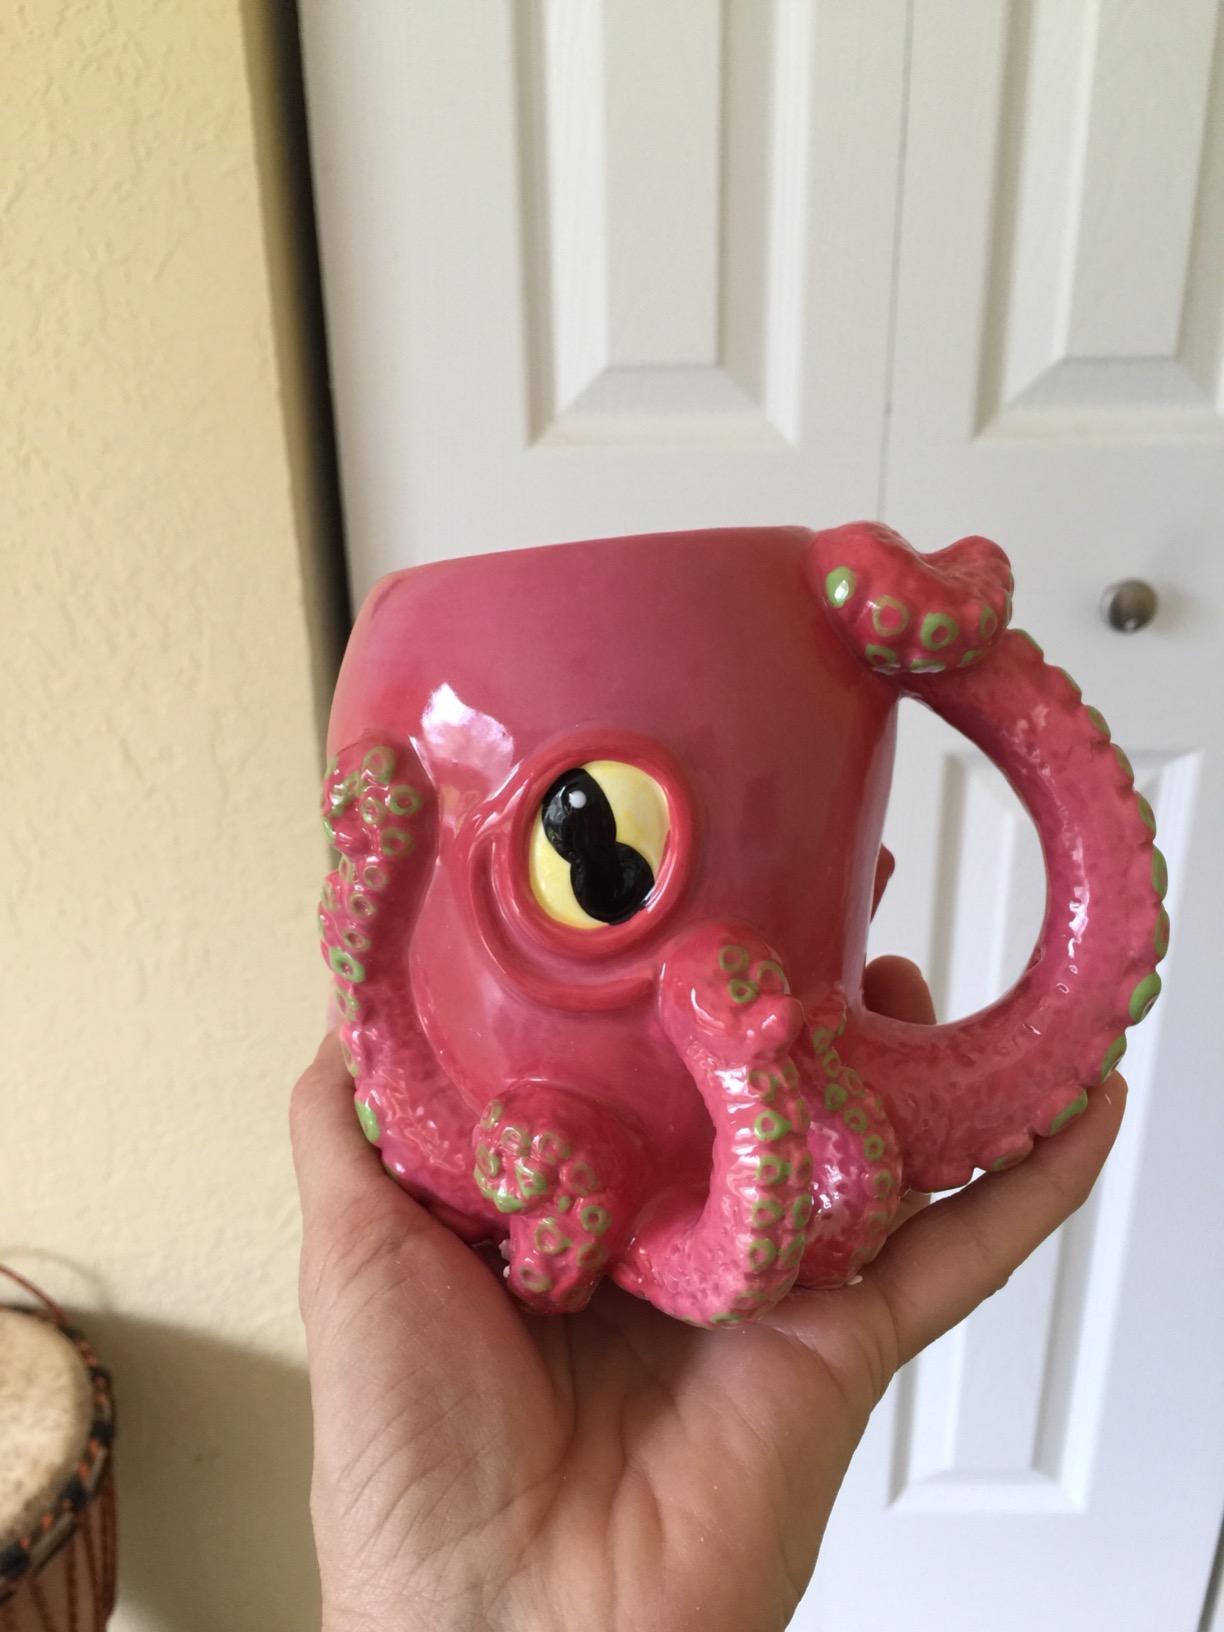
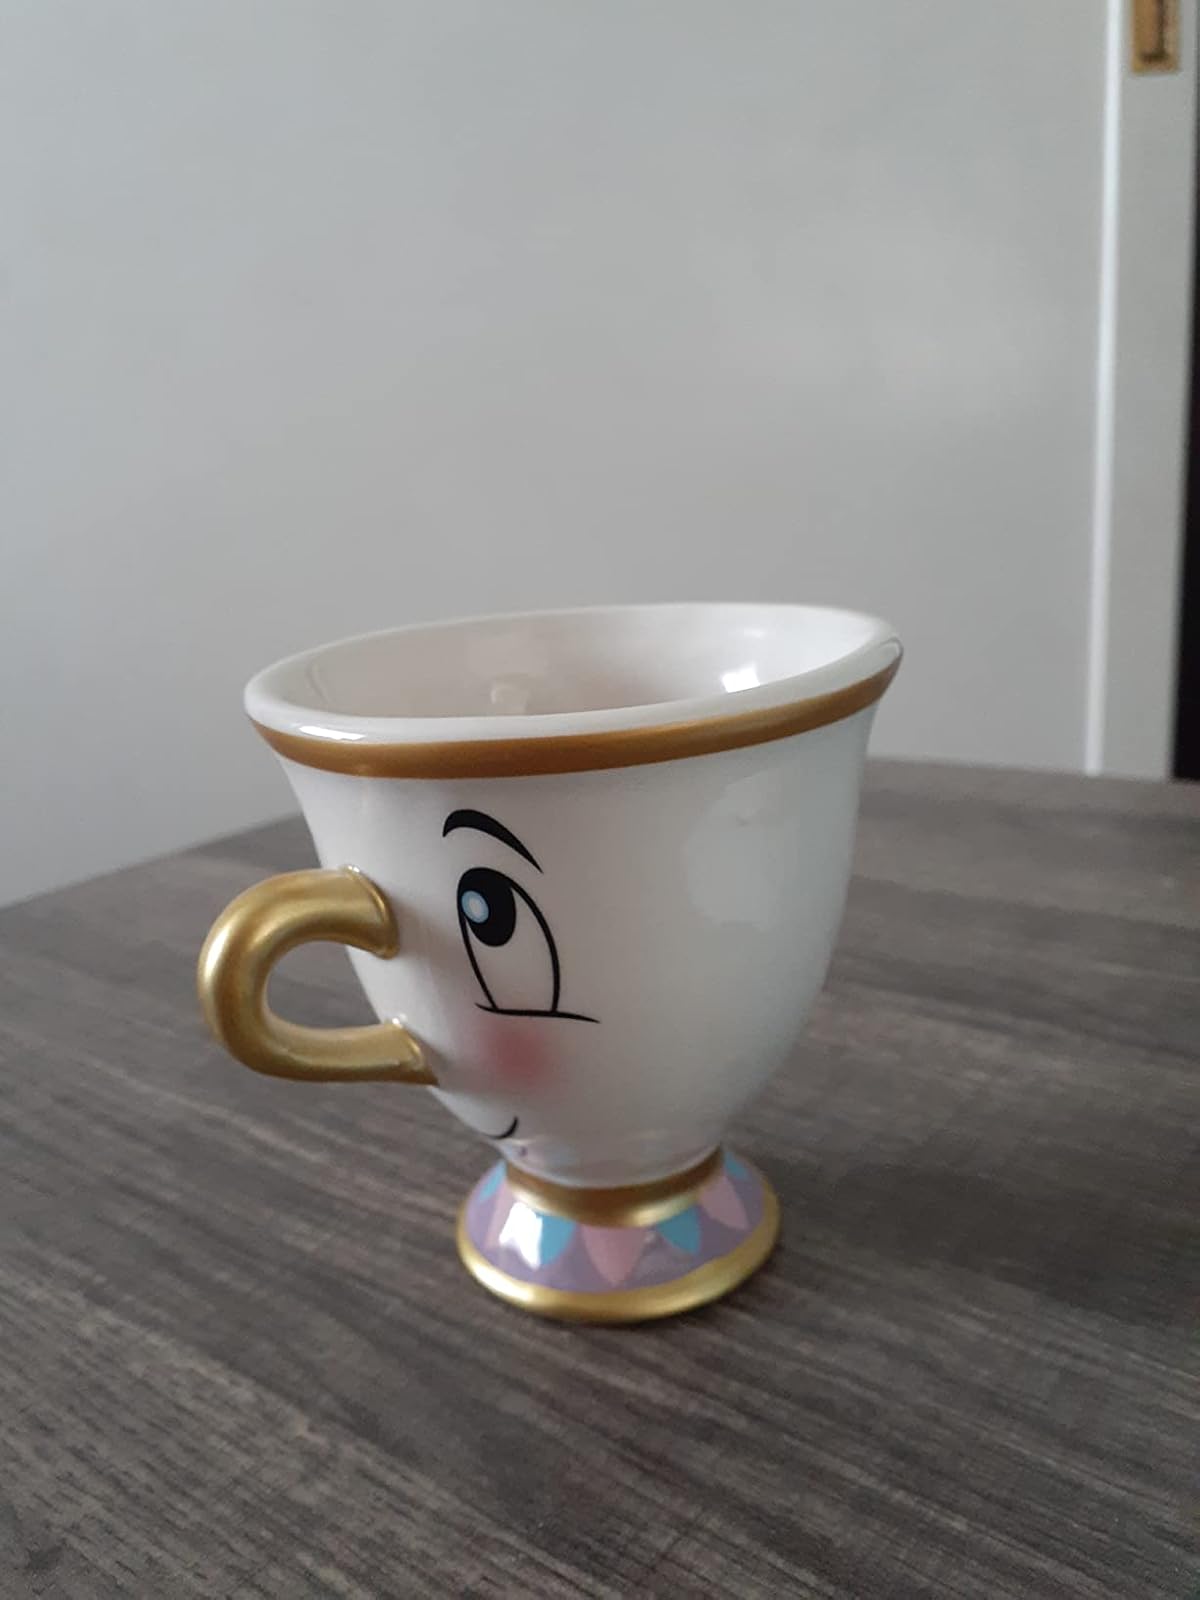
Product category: items_mug
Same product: no